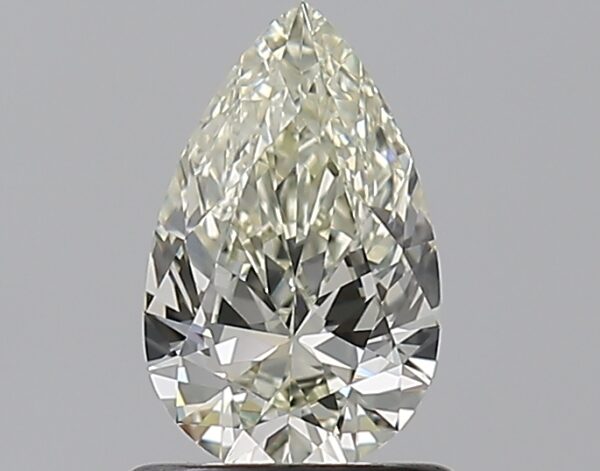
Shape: pear
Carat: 0.77
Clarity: IF
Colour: L
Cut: EX
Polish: EX
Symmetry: EX
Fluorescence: N
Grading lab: GIA
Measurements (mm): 8.27 x 5.14 x 3.05